Paleogeography of the India–Asia collision system

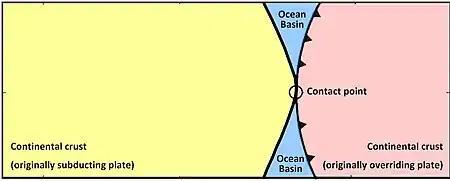
Figure illustrating the definition of continental collision onset in planar view. Modified after Hu et al. (2016).

The diachronous collision hypothesis involves mechanisms with two stages of collision, where the first stage starts during the Paleocene to Eocene.